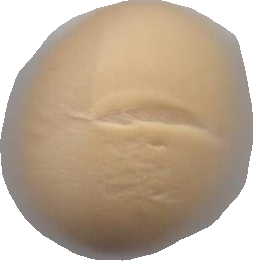
Variety: Dega